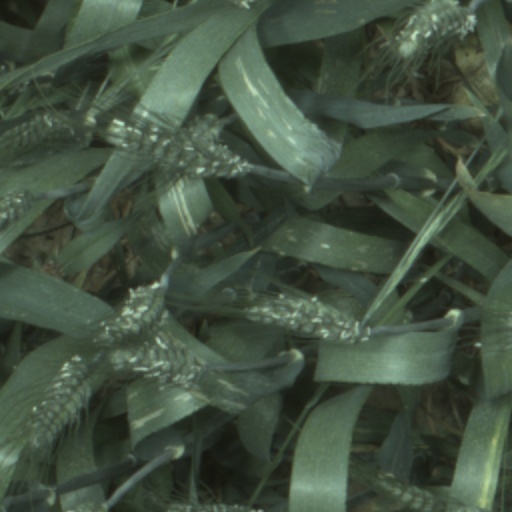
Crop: wheat